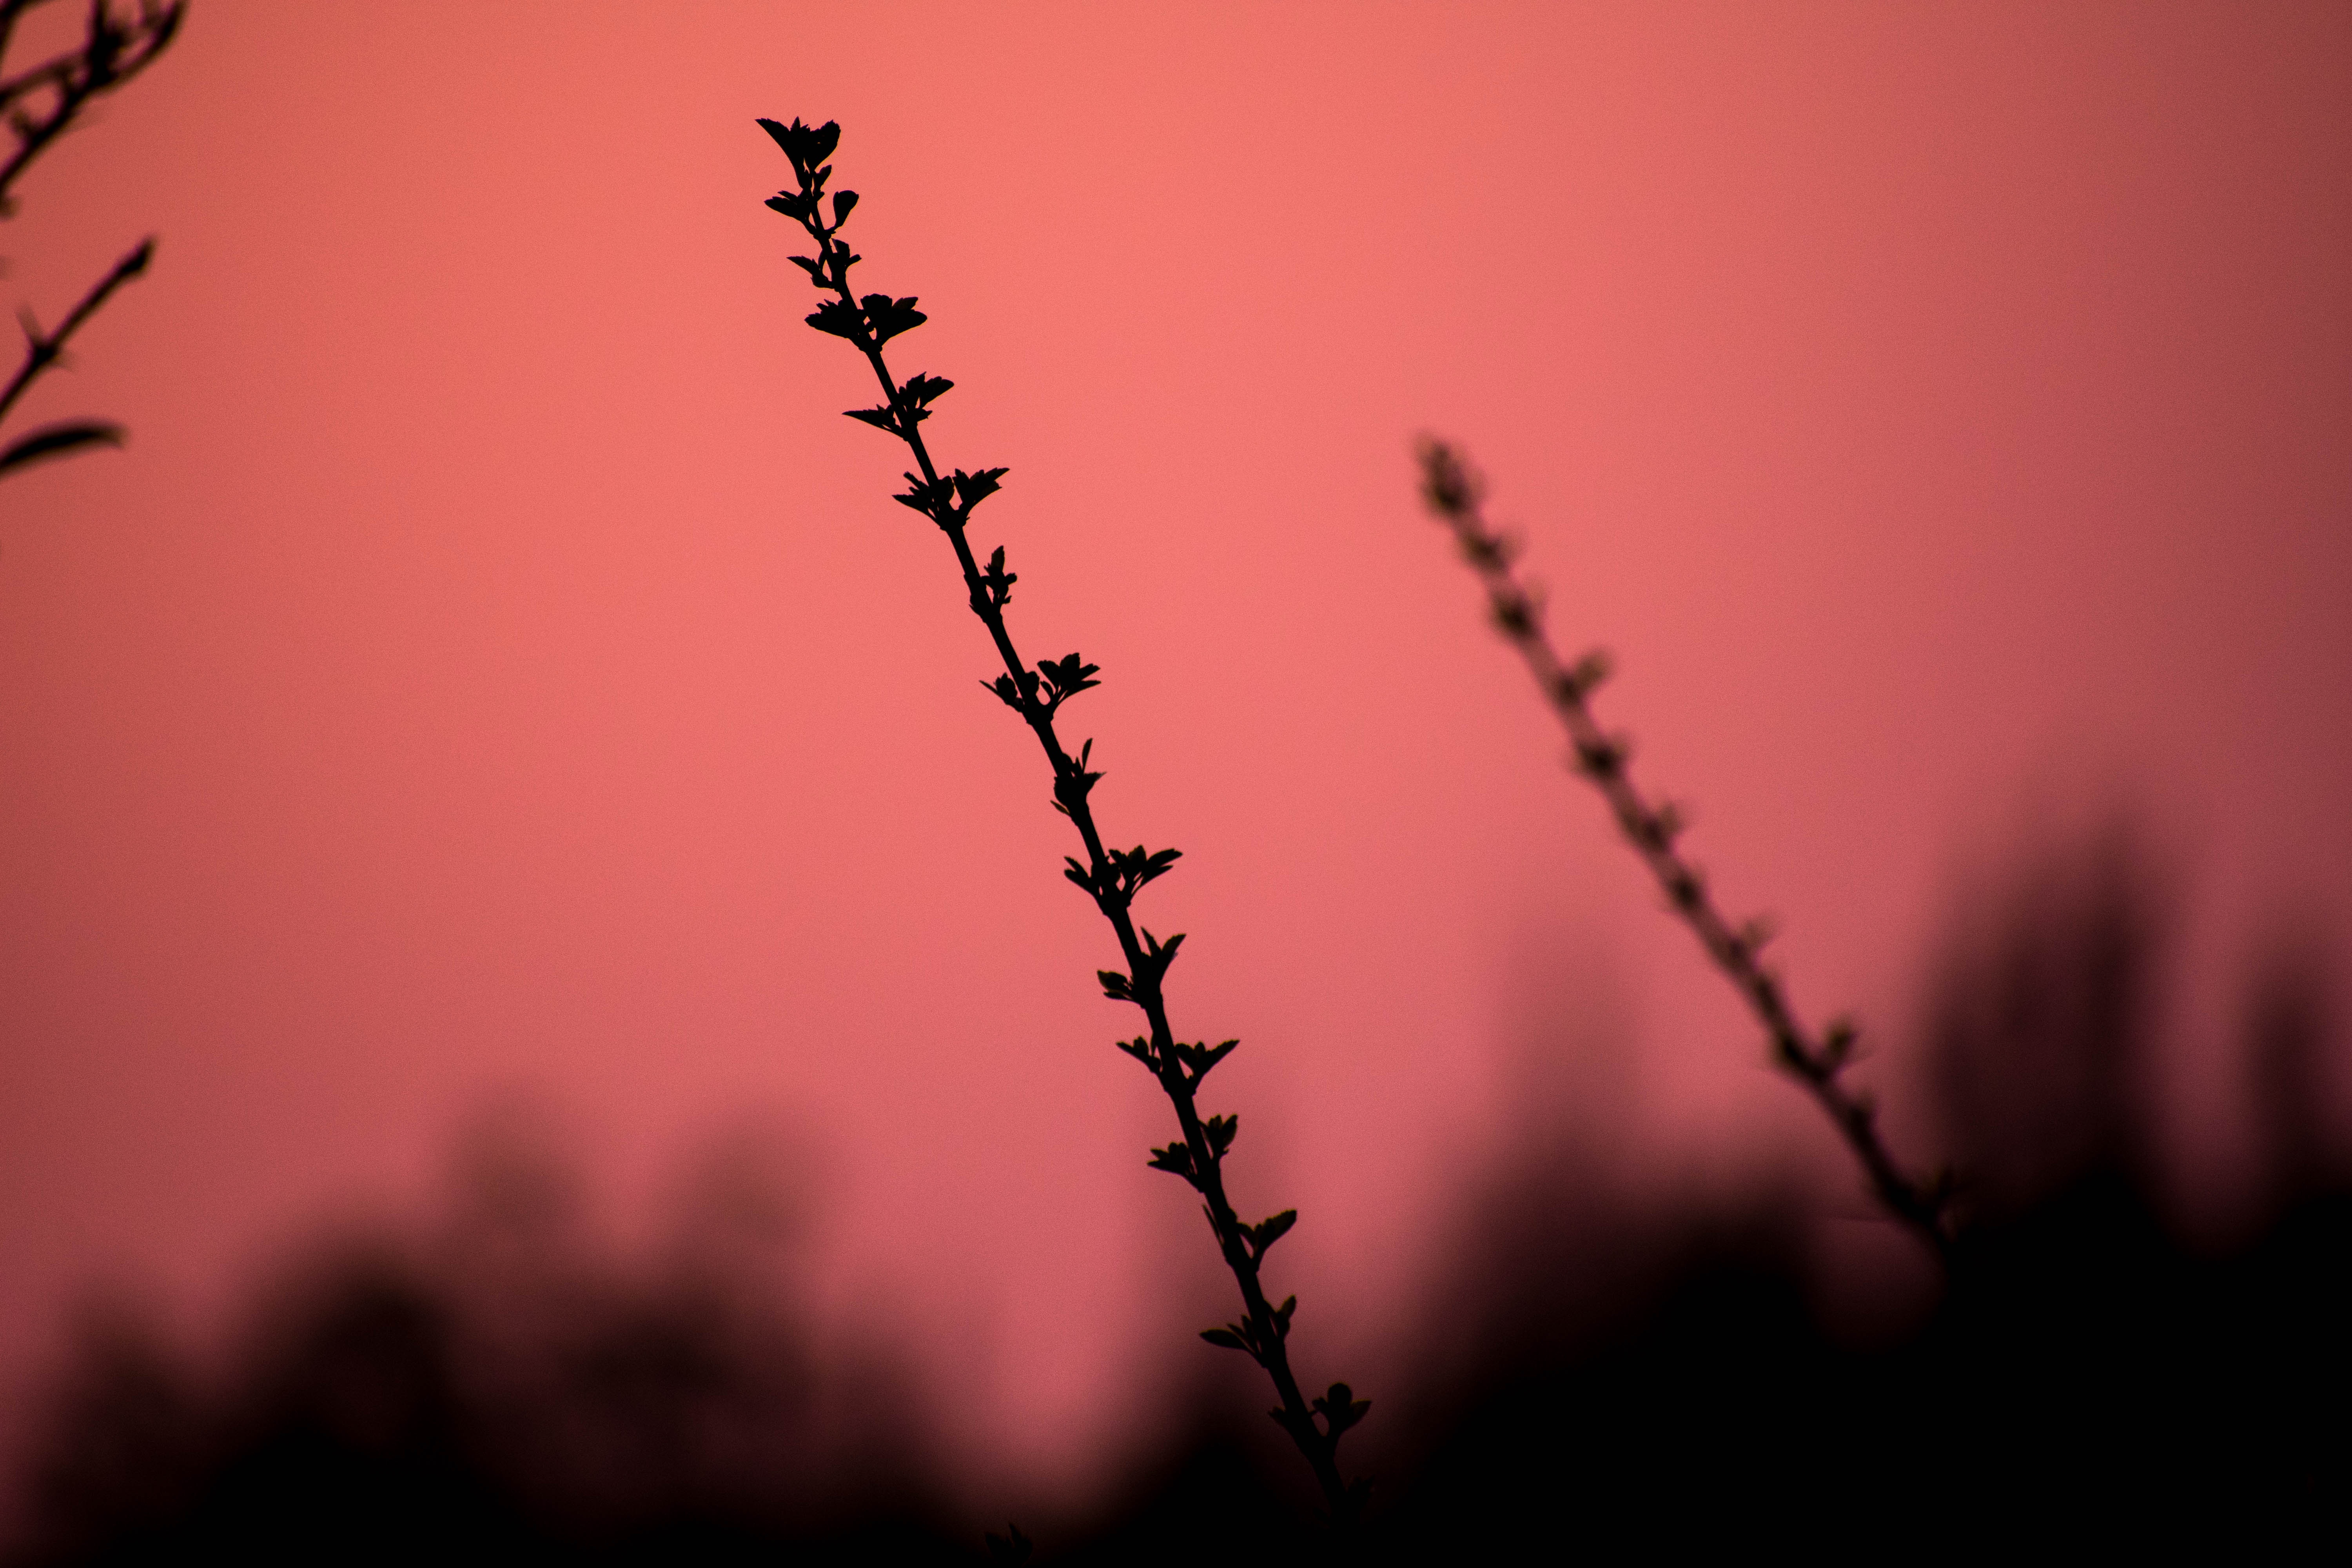
branch, silhouette, plant, sky, sunset, morning, leaf, flower, line, red, close up, macro photography, atmosphere of earth